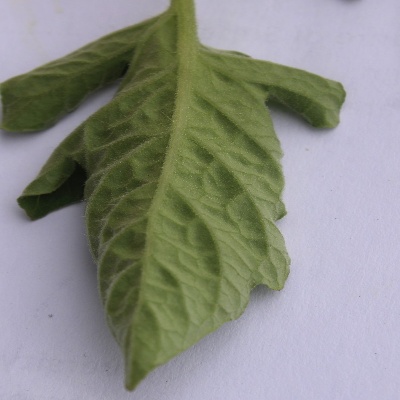
Crop: Tomato
Condition: leaf curl